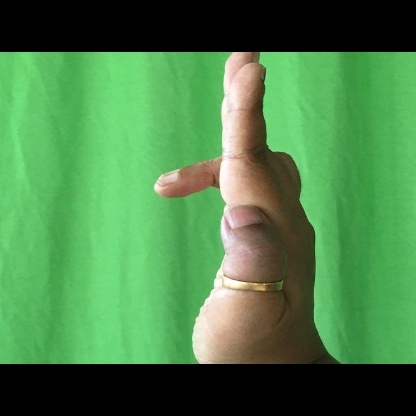
Mudra: Ardhapathaka